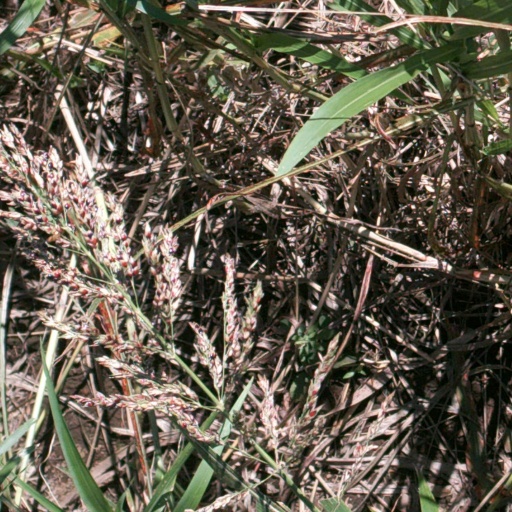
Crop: sorghum